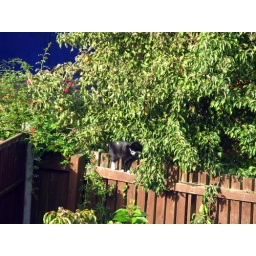
neo in the pear tree looking for birds